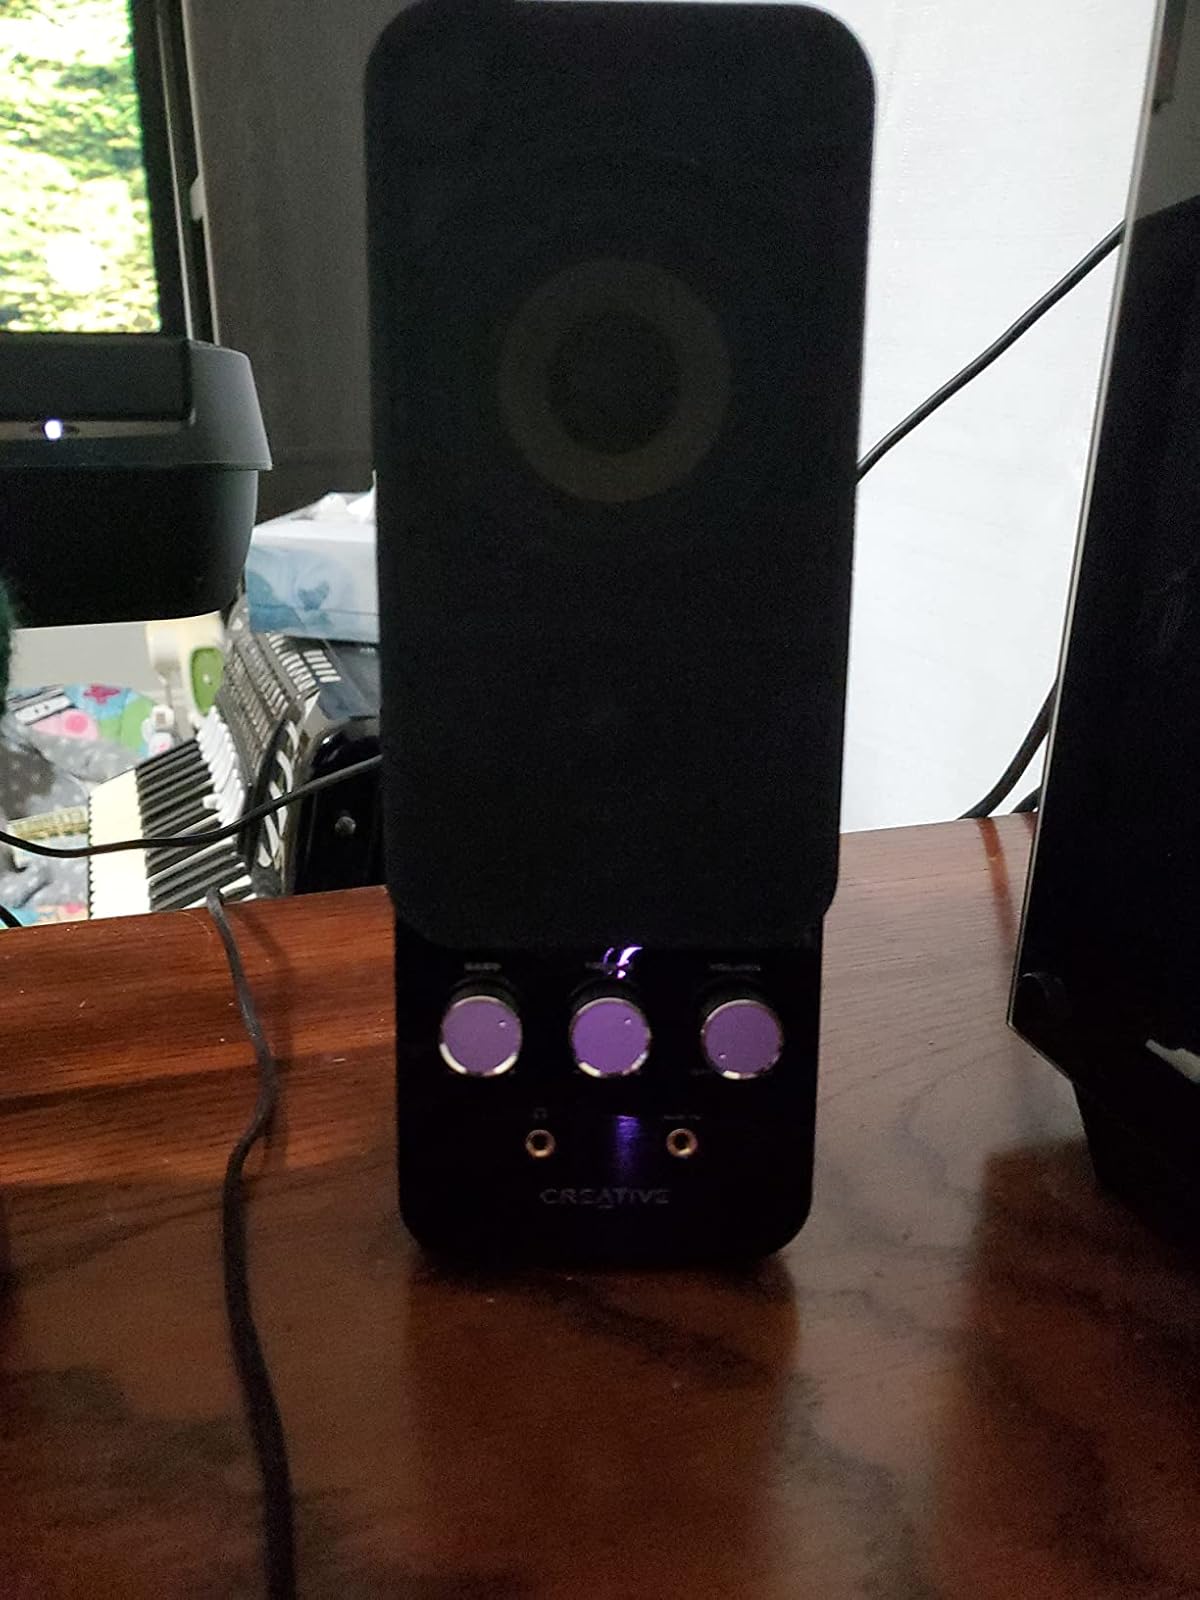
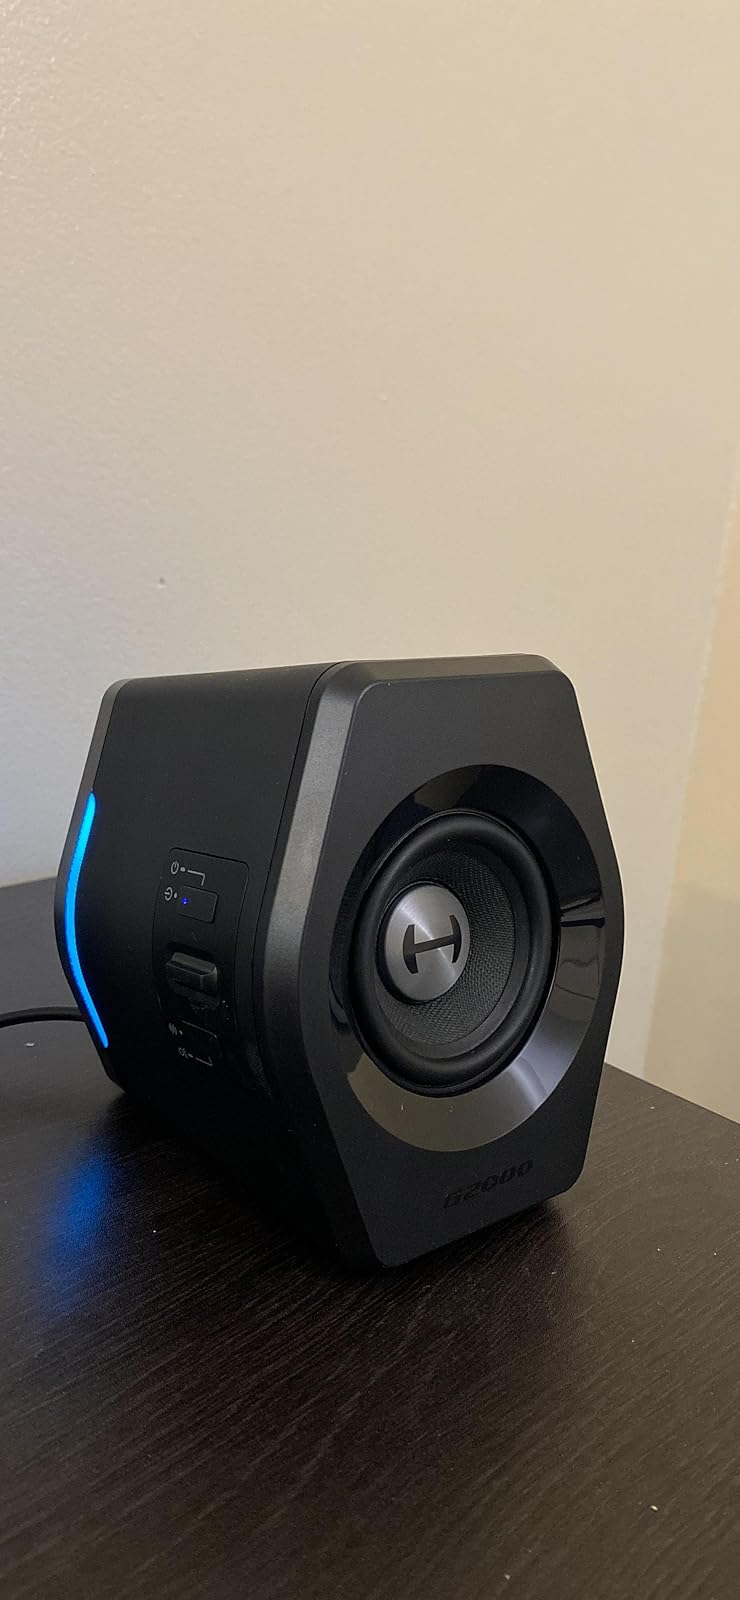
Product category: speaker
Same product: no